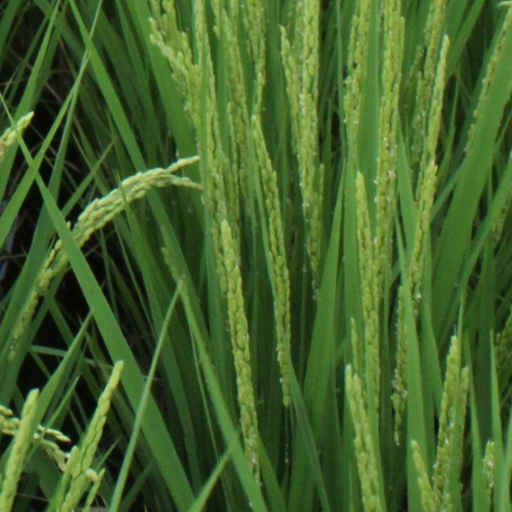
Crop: rice